Iraqi Turkmen

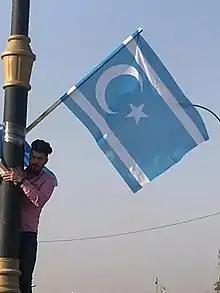
An Iraqi Turkmen in Kirkuk.

According to Mesut Yeğen, documents from the British Foreign Office claim that the Turkmens made a majority in the city of Erbil in 1919 The 1957 Iraqi census (which is recognized as the last reliable census, as later censuses were reflections of the Arabization policies of the Ba'ath regime) recorded 567,000 Turks out of a total population of 6.3 million, forming 9% of the total Iraqi population. This put them third, behind Arabs and Kurds. However, due to the undemocratic environment, their number has always been underestimated and has long been a point of controversy. For example, in the 1957 census, the Iraqi government first claimed that there was 136,800 Turks in Iraq. However, the revised figure of 567,000 was issued after the 1958 revolution when the Iraqi government admitted that the Iraqi Turkmen population was actually more than 400% from the previous year's total. Scott Taylor has described the political nature of the results thusly: